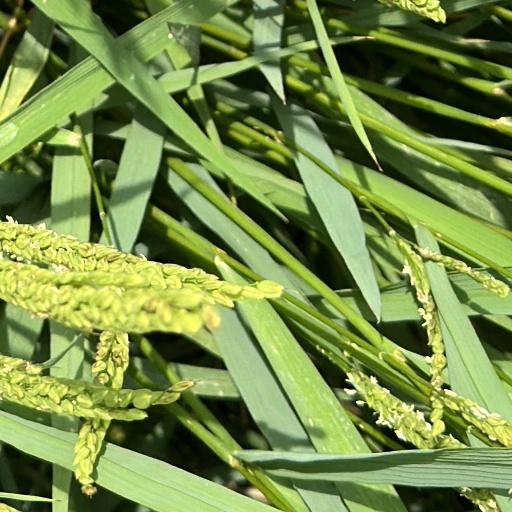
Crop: rice